New South Wales D50 class locomotive

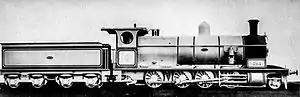
Class D50 locomotive

The New South Wales D50 class is a class of 2-8-0 steam locomotives operated by the New South Wales Government Railways in Australia.